Tito (2019 film)

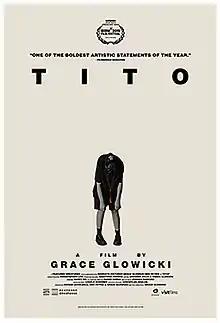
Film poster

Tito is a 2019 Canadian drama film written and directed by Grace Glowicki. Glowicki plays Tito, a man terrified of the outside world and hunted by sexual predators. The refuge he finds in an abandoned house is disturbed by the arrival of John (Ben Petrie), a cheerful and protective neighbor.